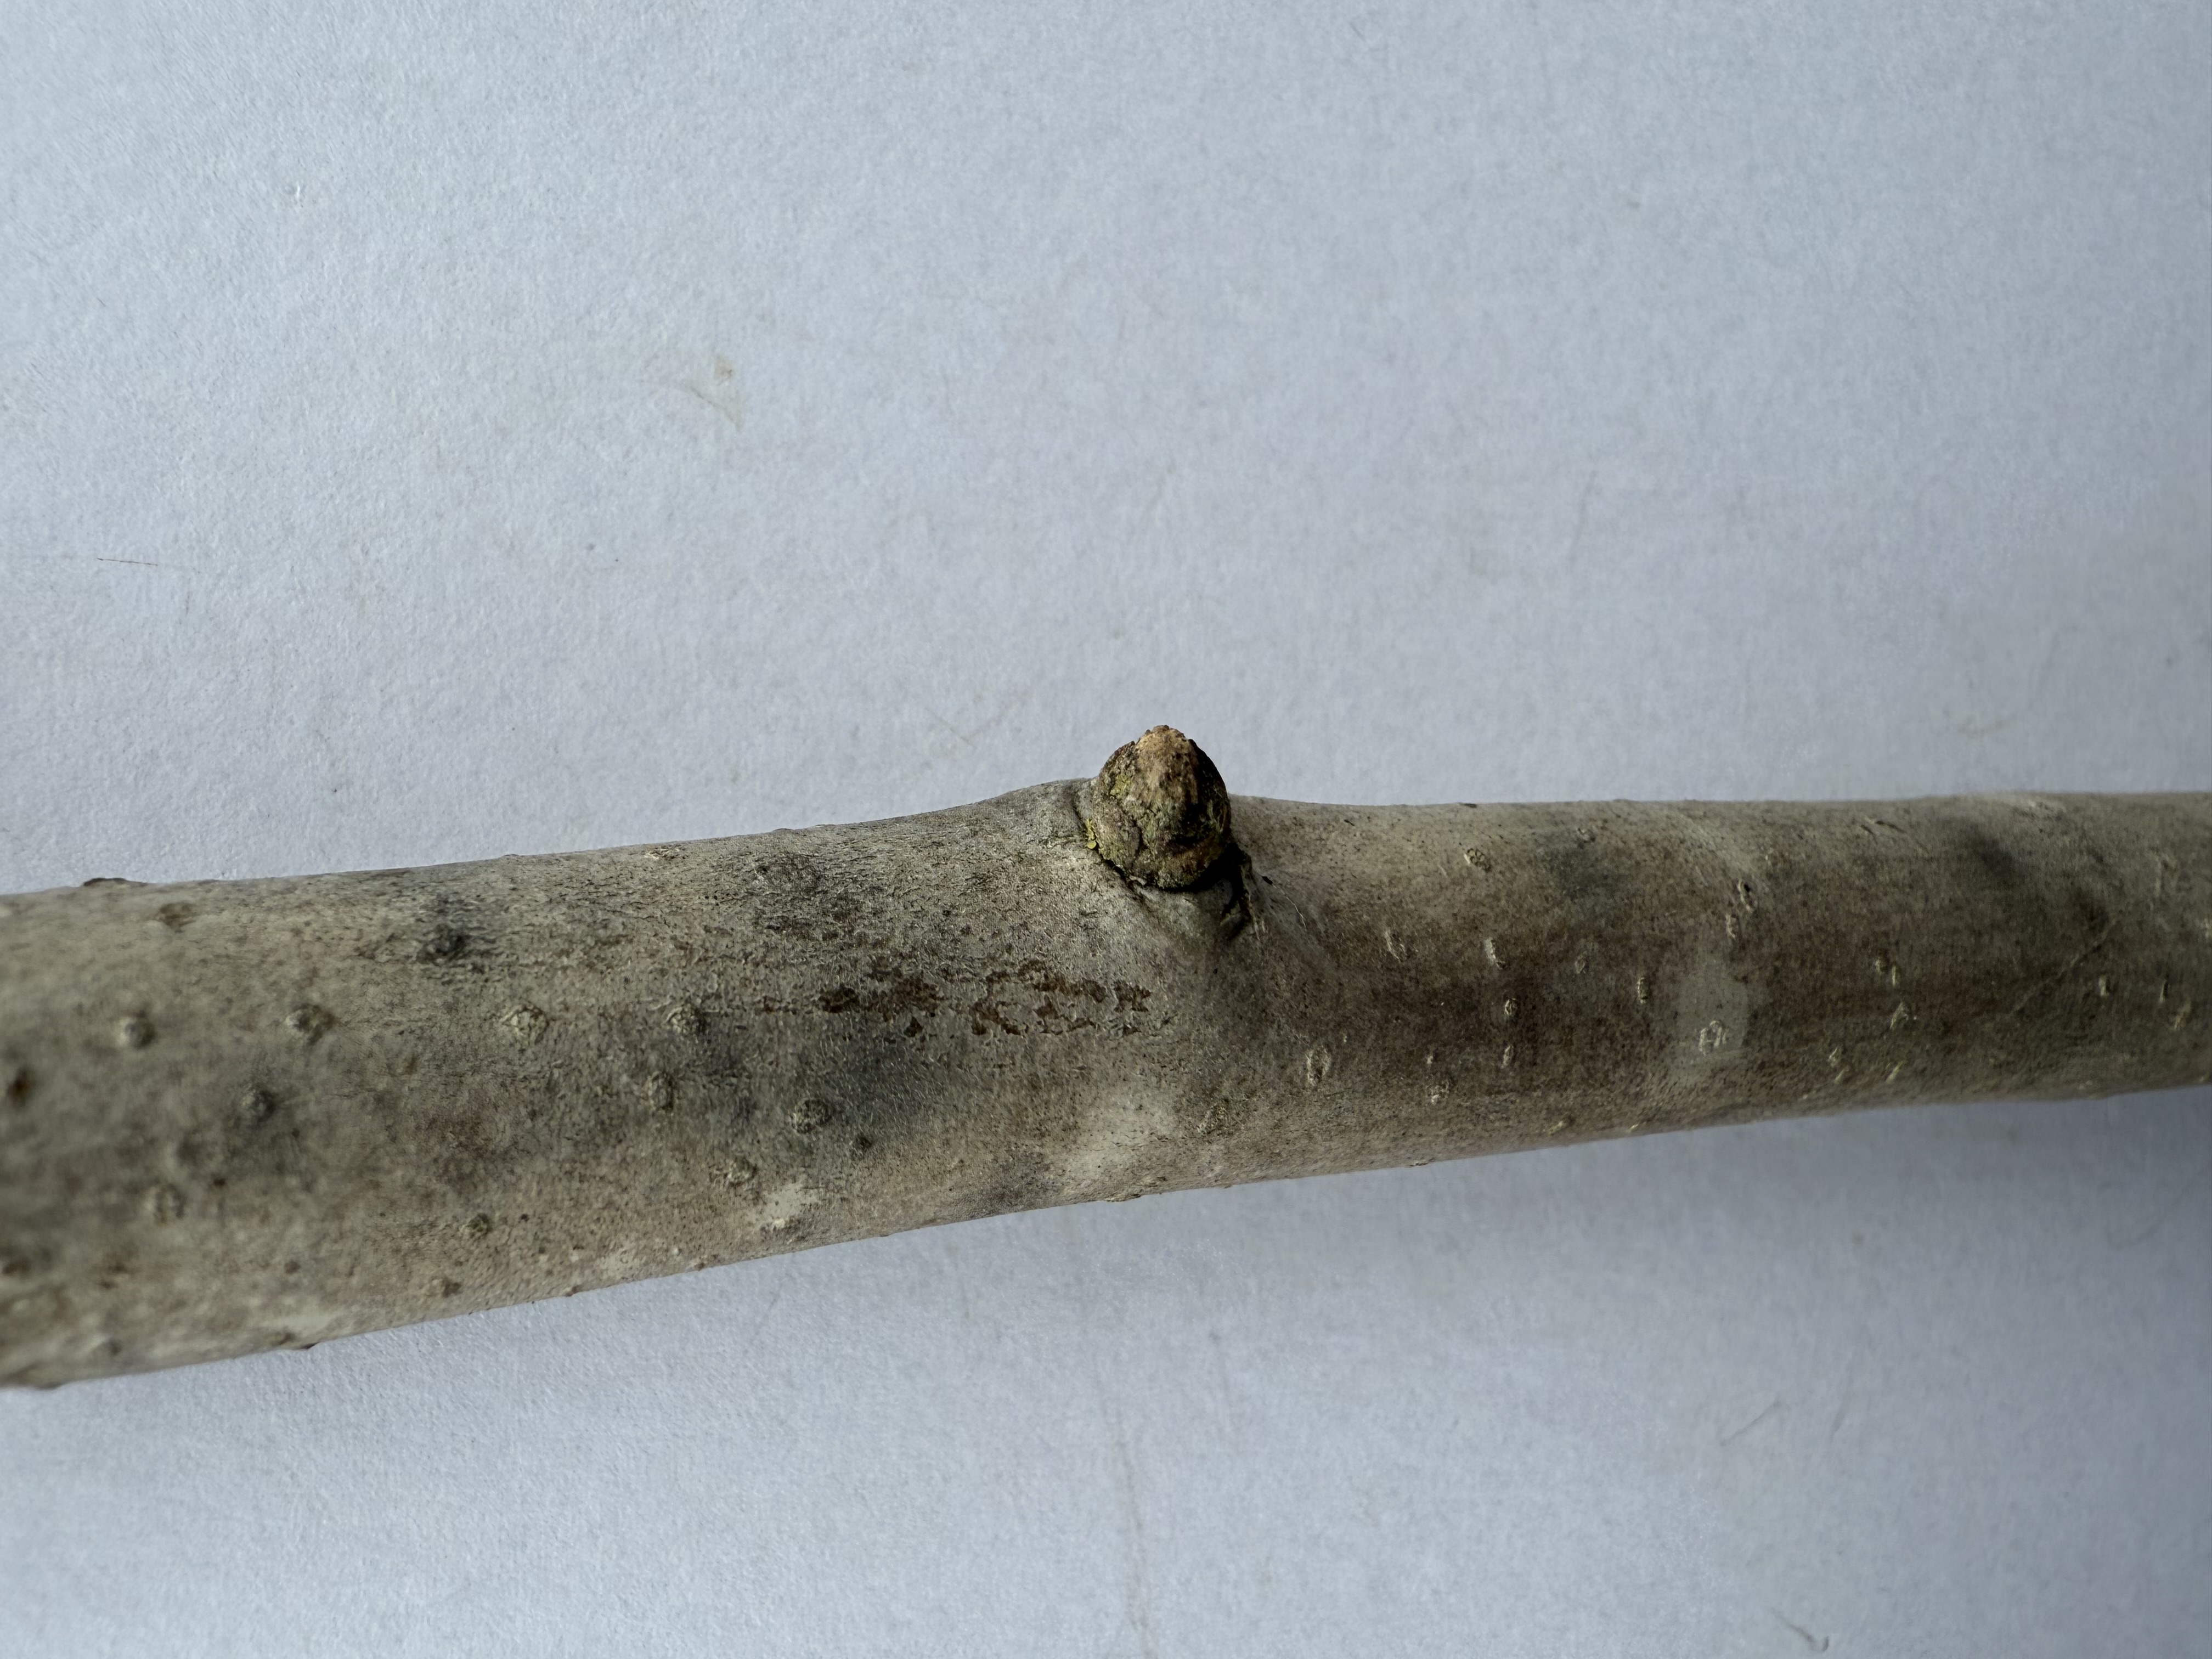
Variety: Deveci Pear